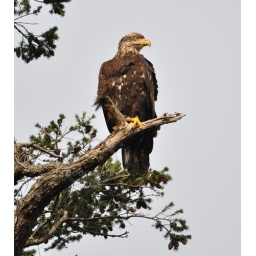
february 1 2011 12:38 - young eagle in tree across the street - 165-158